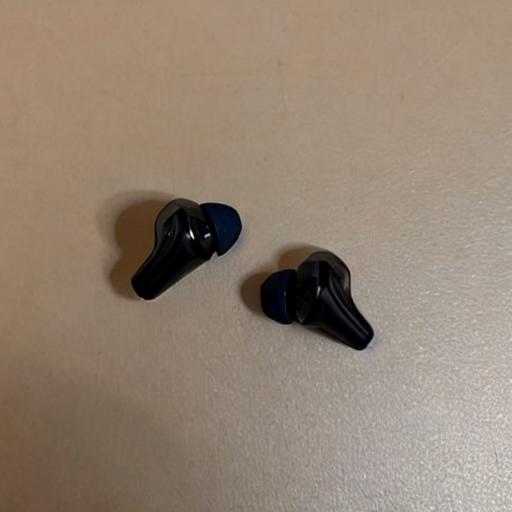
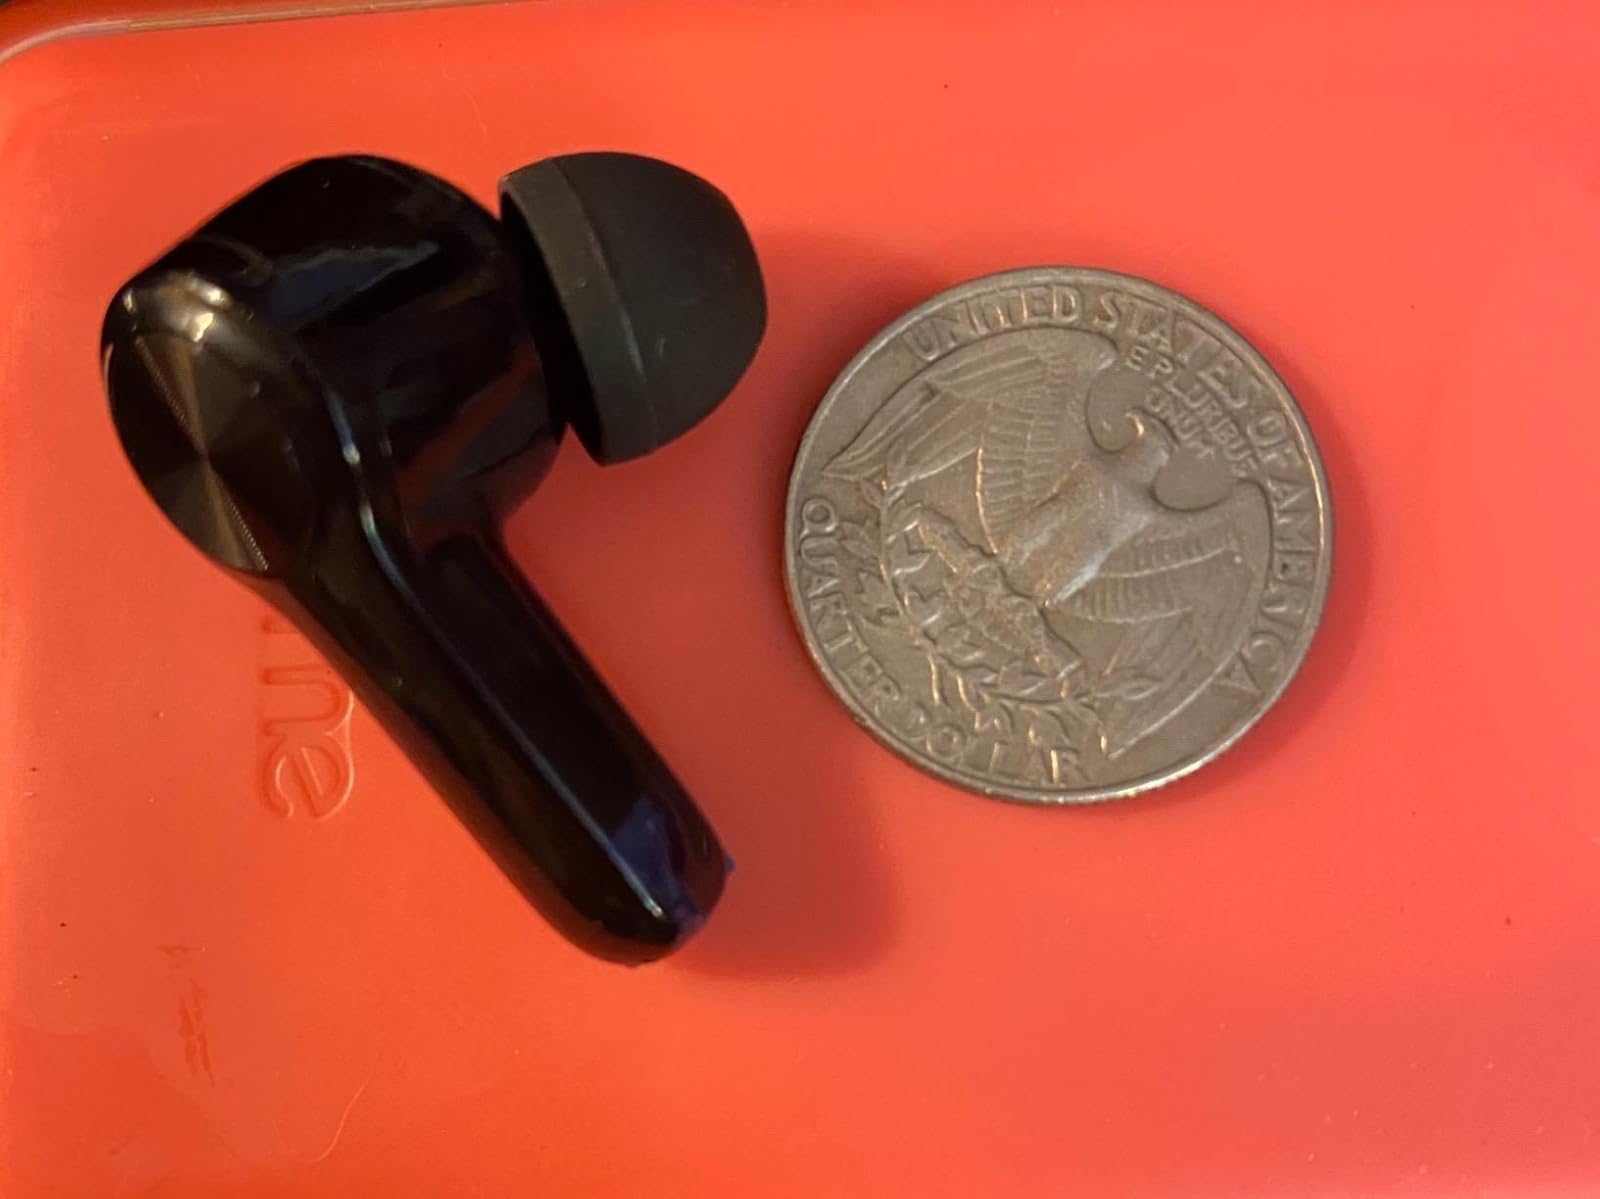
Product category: earbuds
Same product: no